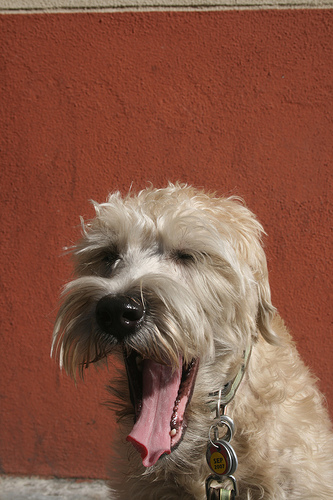
Animal: dog
Breed: wheaten_terrier